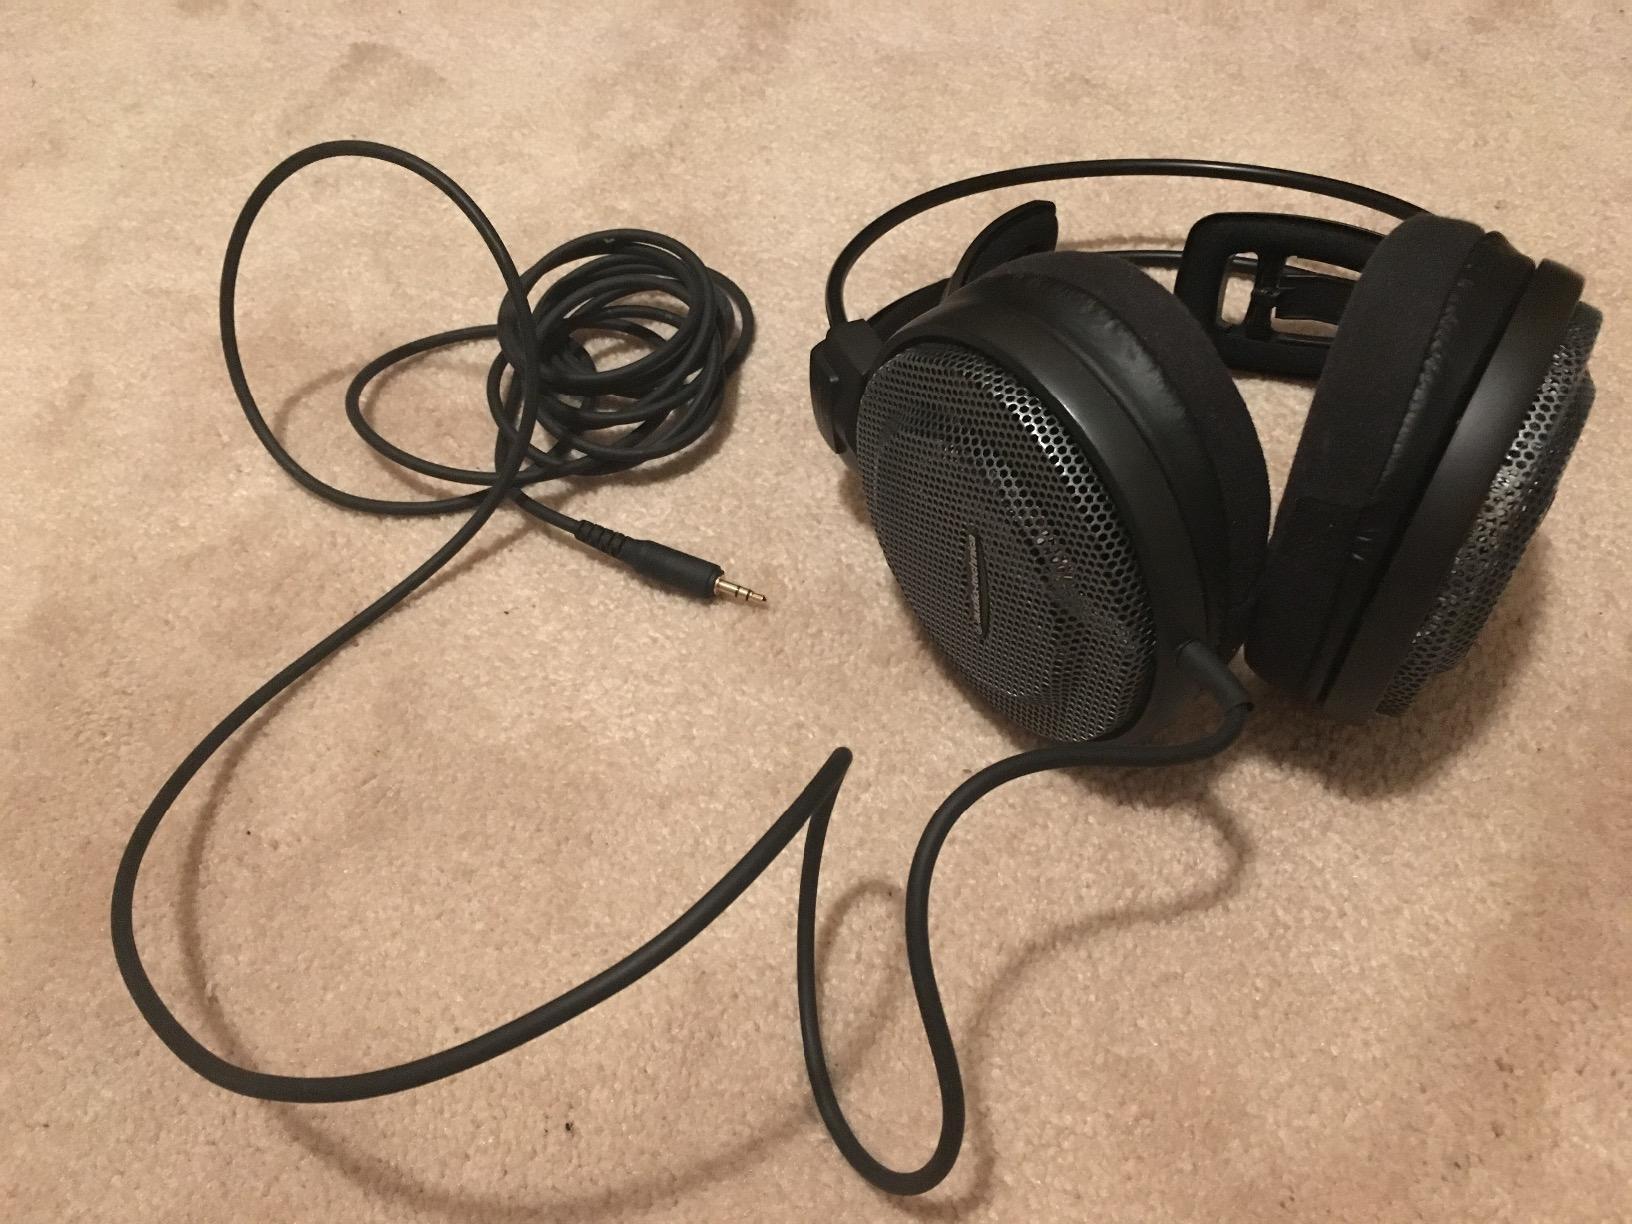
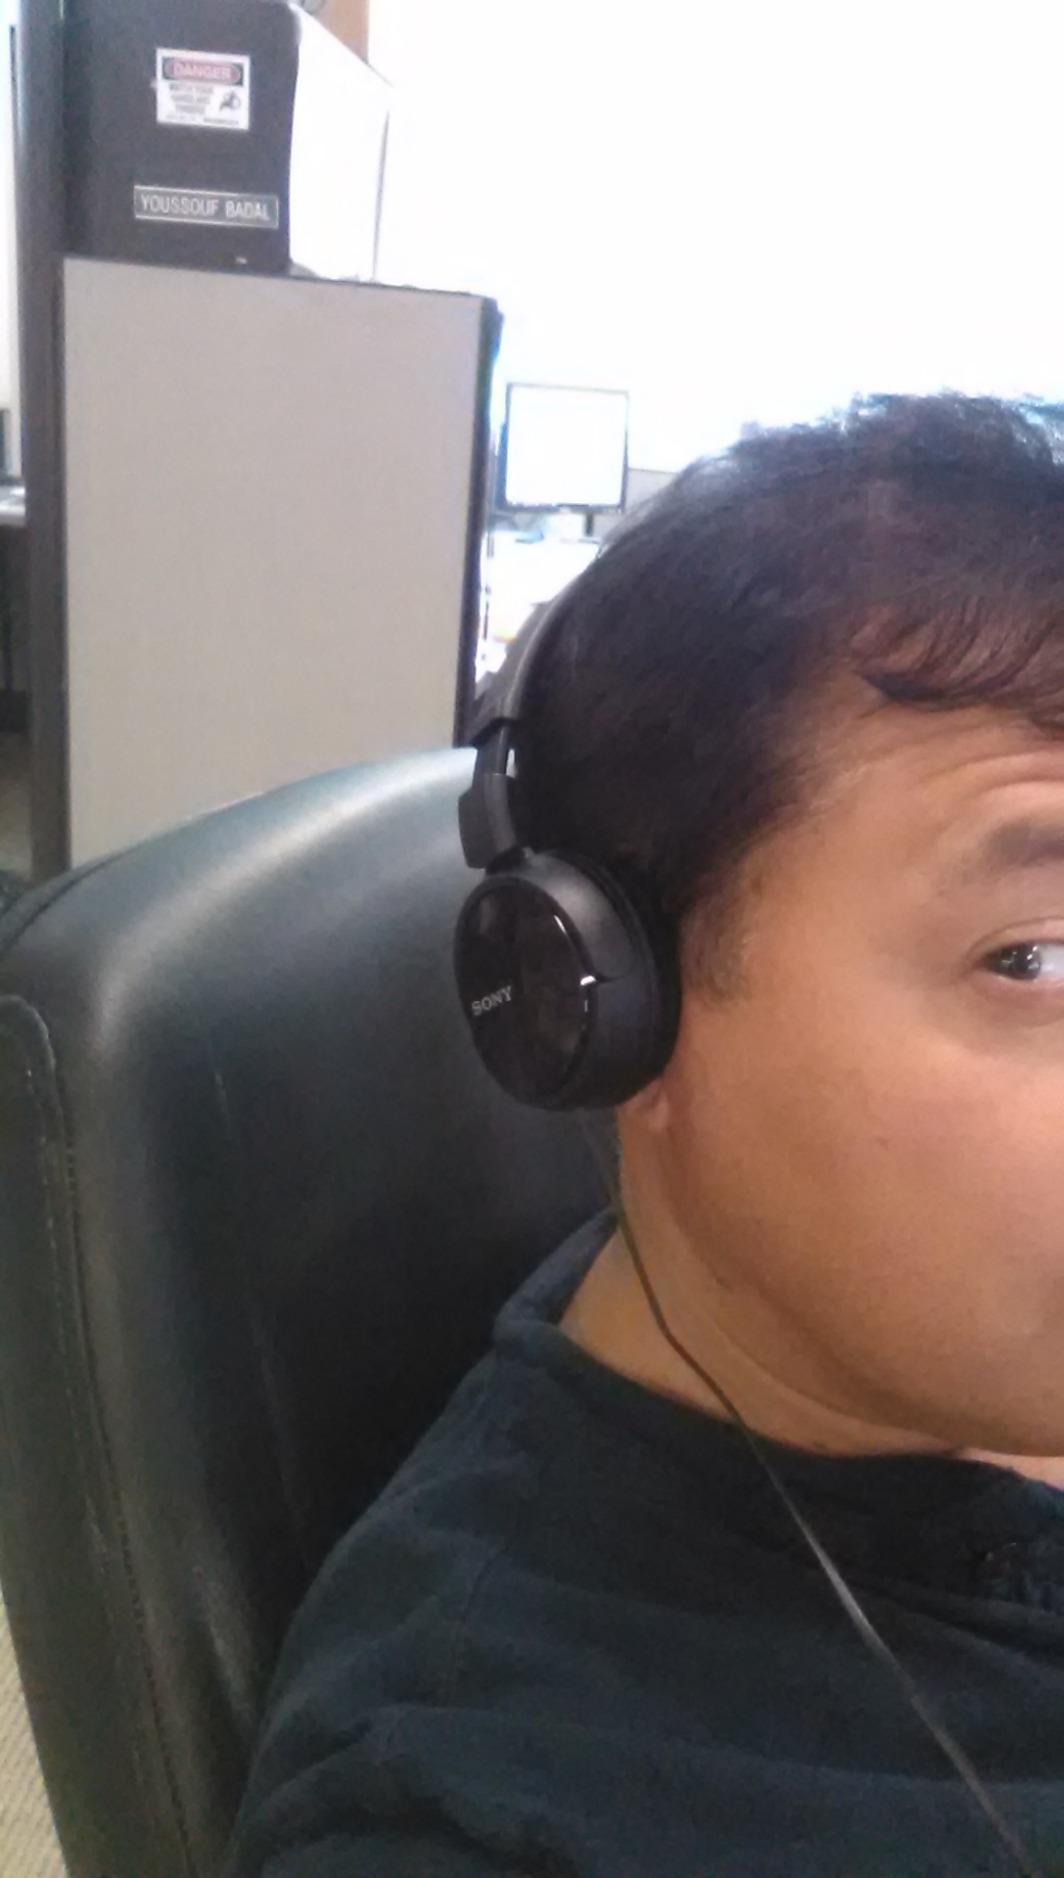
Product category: headphones
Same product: no